Benjamin Orenstein

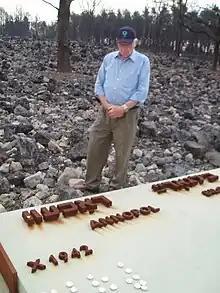
Orenstein at Belzec extermination camp in 2006.

Orenstein was born in Annopol into a family of Polish Jews. In 1941, Annopol was transformed into a ghetto. That year, he was sent to a labor camp and experienced Polish anti-Semitism. His family was arrested in the autumn of 1942 and arrived at Auschwitz on 4 August 1944. He was tattooed with the number "B4416". In January 1945, he was forced to take part in a death march to Mittelbau-Dora concentration camp. He was liberated by the United States Armed Forces on 11 April 1945.